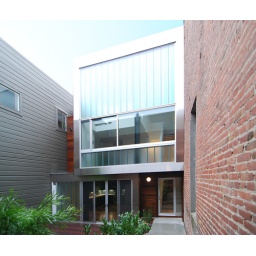
Newly completed IwamotoScott-designed house and courtyard behind Edwardian street-frontage building in North Beach neighborhood, San Francisco.